Mari Sano

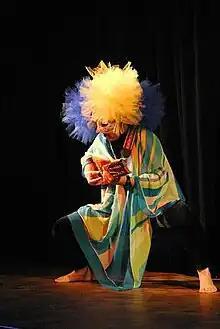
Dance of the hummingbird

Mari Sano (Aichi, Seto, b. 17 June 1968) is a Japanese artist and composer working in multiple media, including the charango, the ocarina, percussion and photography. She lives in Mexico and Argentina. She produced three albums "From Beginning" (1996), "Latin Park" (1999) and "Friendship Musical" (2008). Her compositions have received awards and cultural recognition in music, photography and performance.